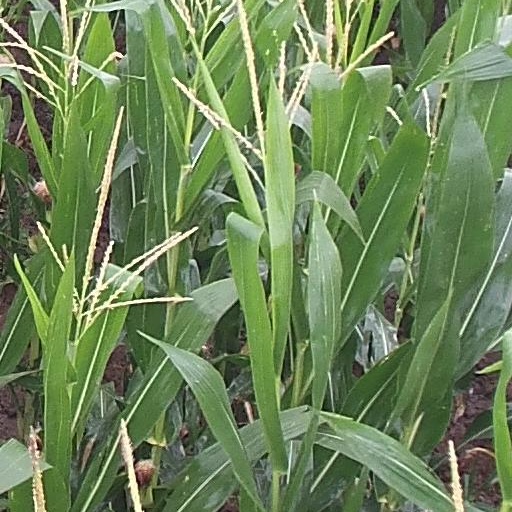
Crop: maize; corn